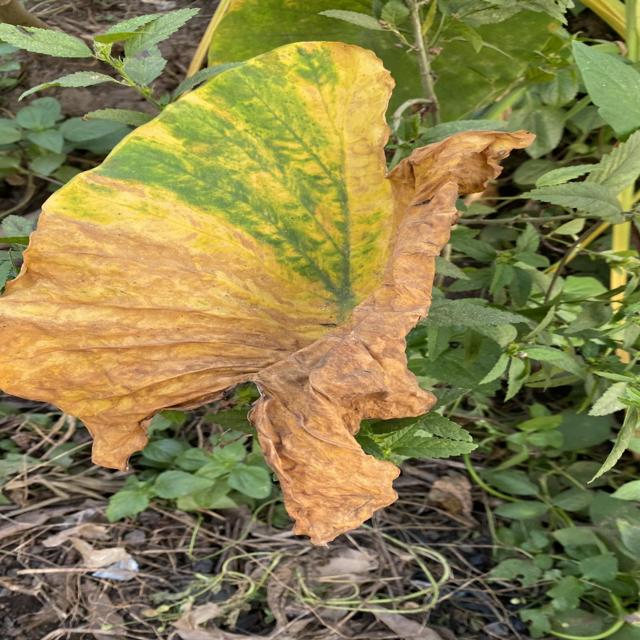
Label: Late_Blight